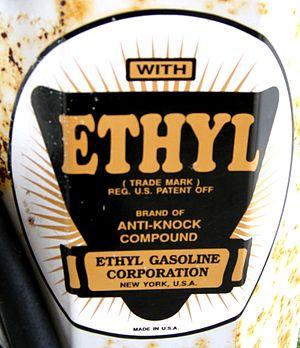
Ethyl Corporation ou Ethyl Corp ou Ethyl Gasoline Corporation est une société industrielle américaine d'additifs pour carburants.